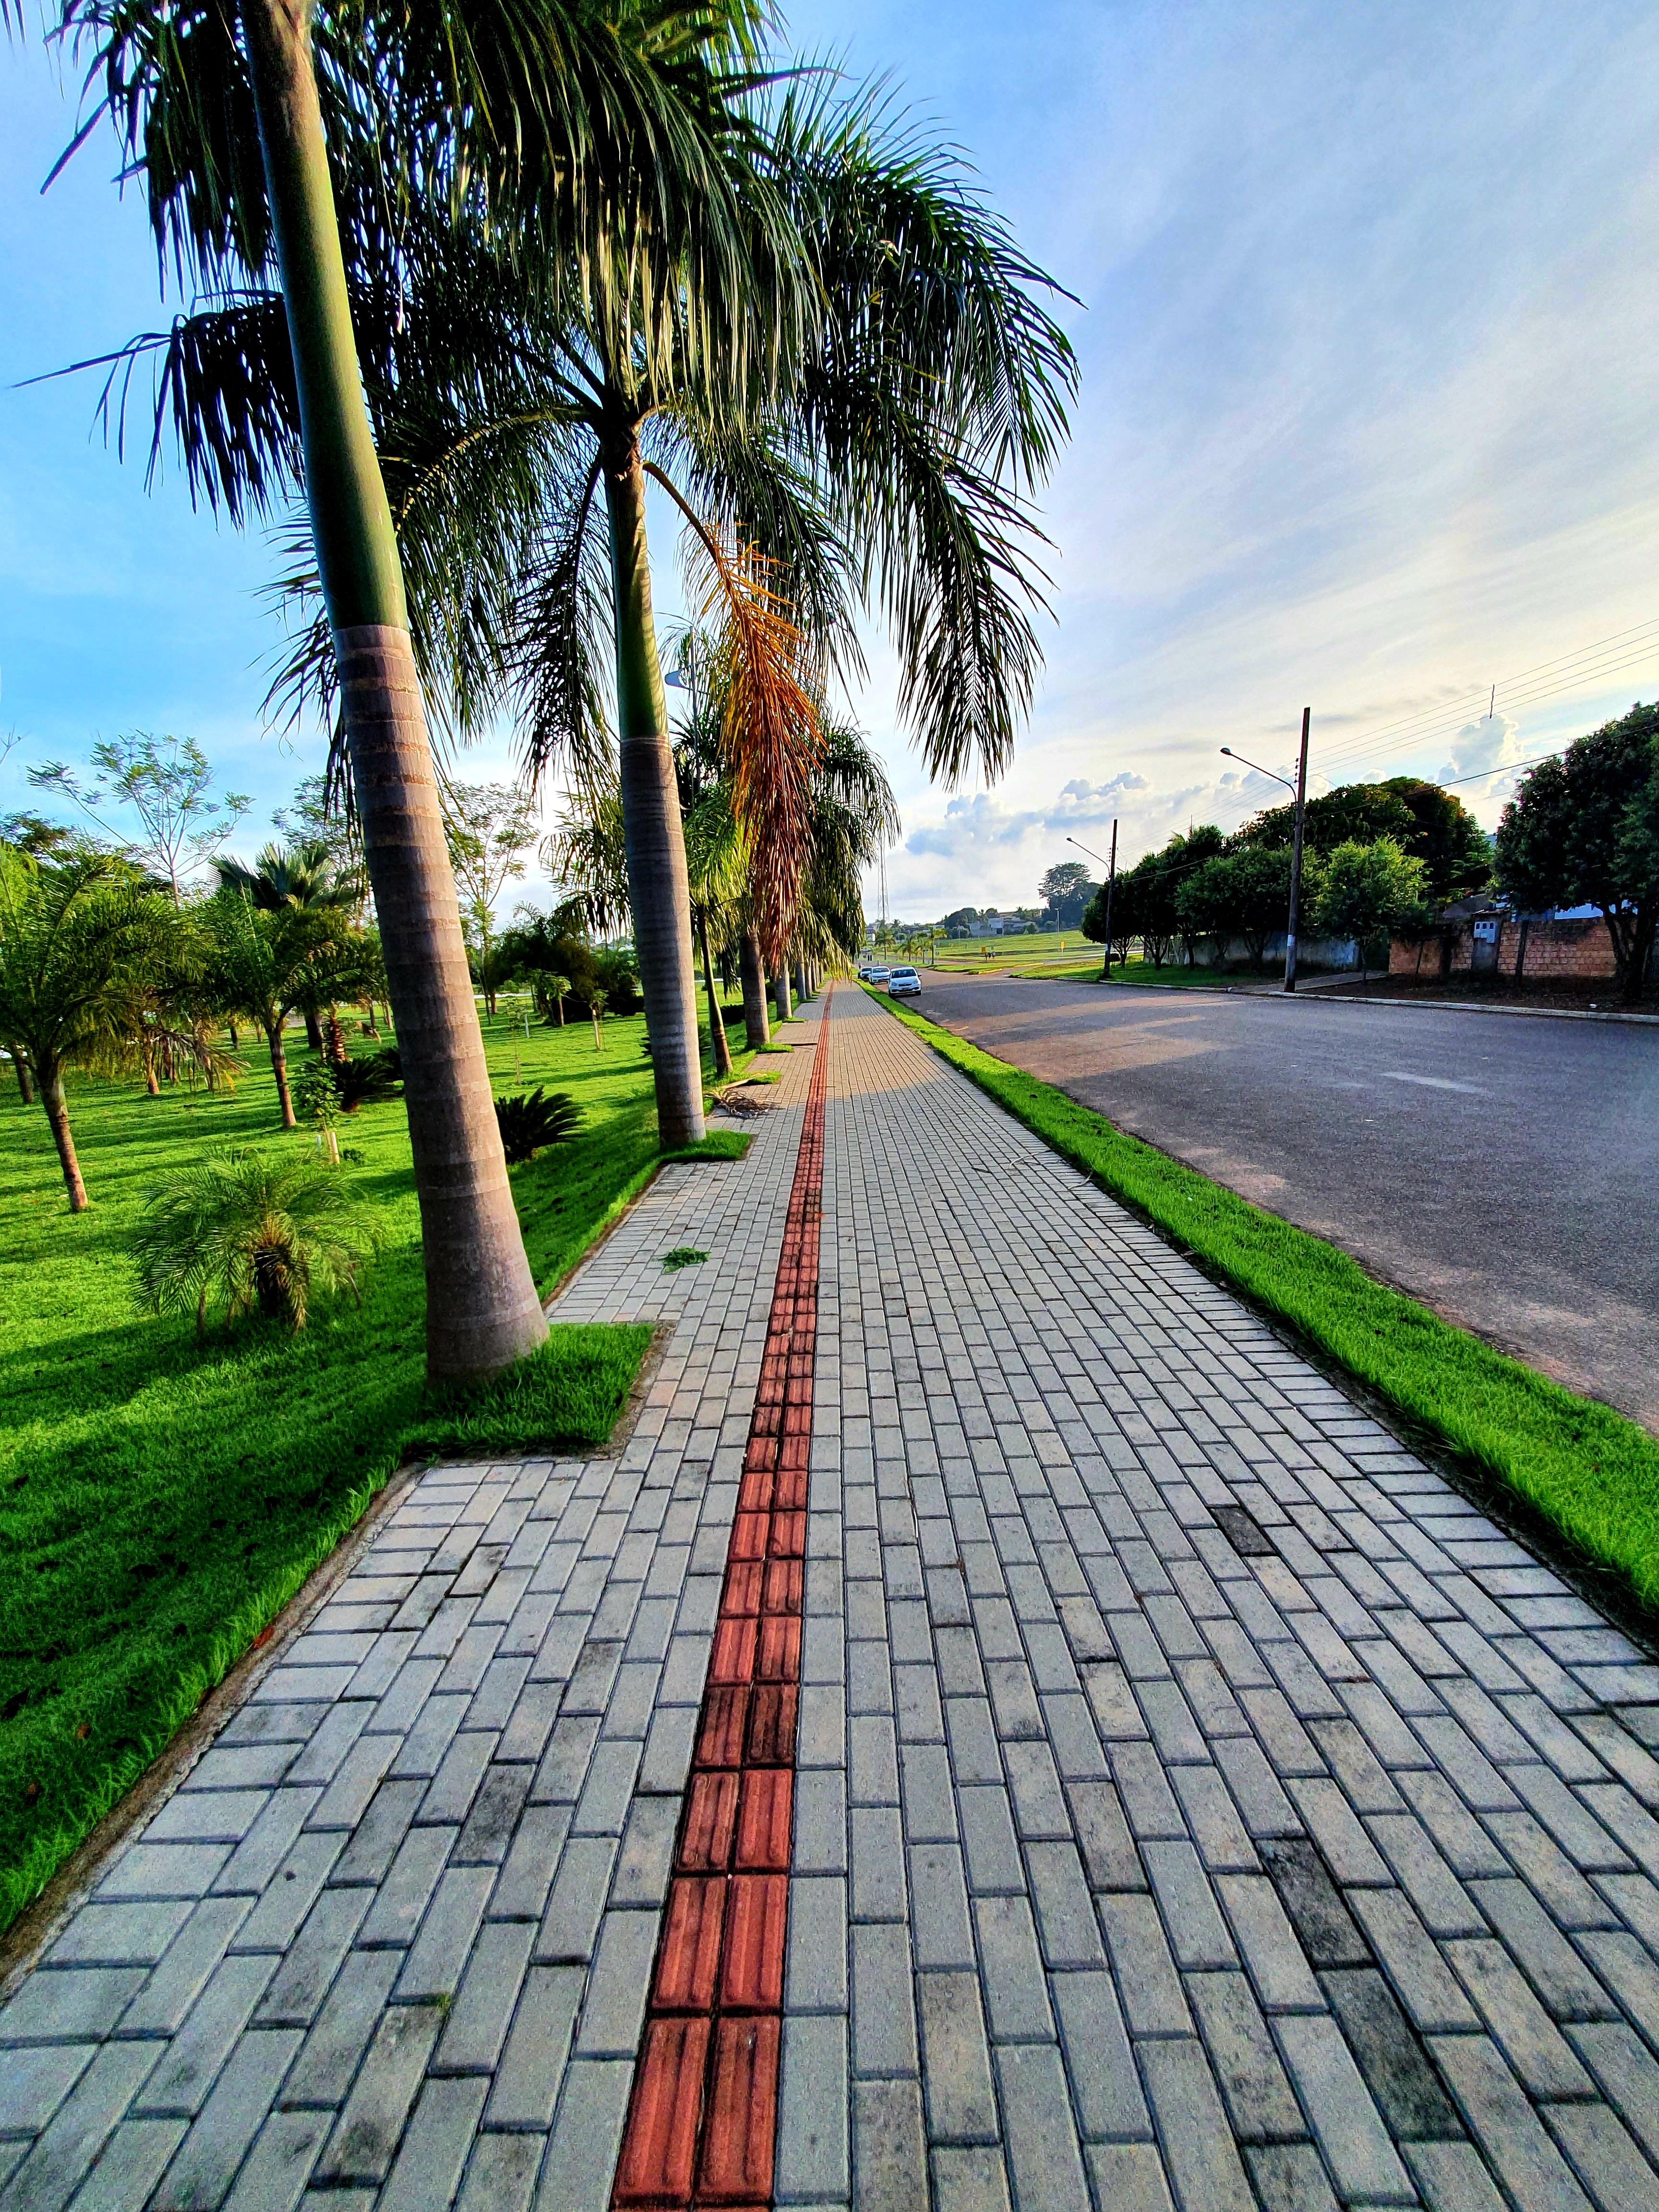
tree, sky, walkway, sidewalk, palm tree, public space, architecture, grass, road surface, botany, woody plant, arecales, line, plant, tropics, real estate, cobblestone, landscape, city, leisure, tourism, residential area, building, house, floor, road, landscaping, flooring, home, sea, driveway, vacation, boardwalk, path, park